Jodrell Bank Observatory

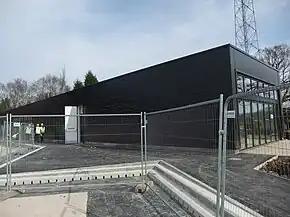
New visitors' centre being constructed at Jodrell Bank in March 2011

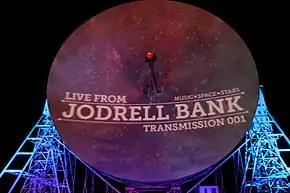
The Lovell Telescope illuminated during Jodrell Bank Live

A visitors' centre, opened on 19 April 1971 by the Duke of Devonshire, attracted around 120,000 visitors per year. It covered the history of Jodrell Bank and had a planetarium and 3D theatre hosting simulated trips to Mars.